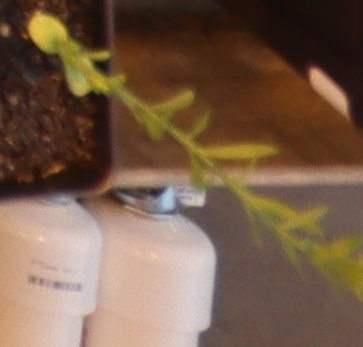
Label: Flax